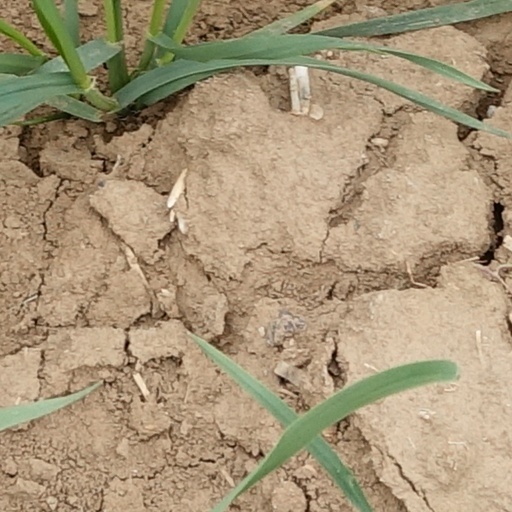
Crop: wheat